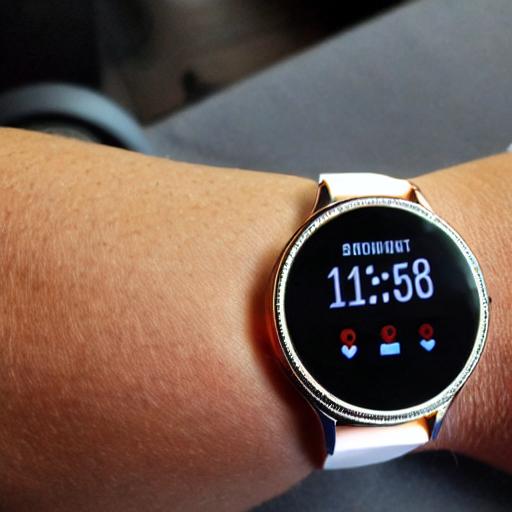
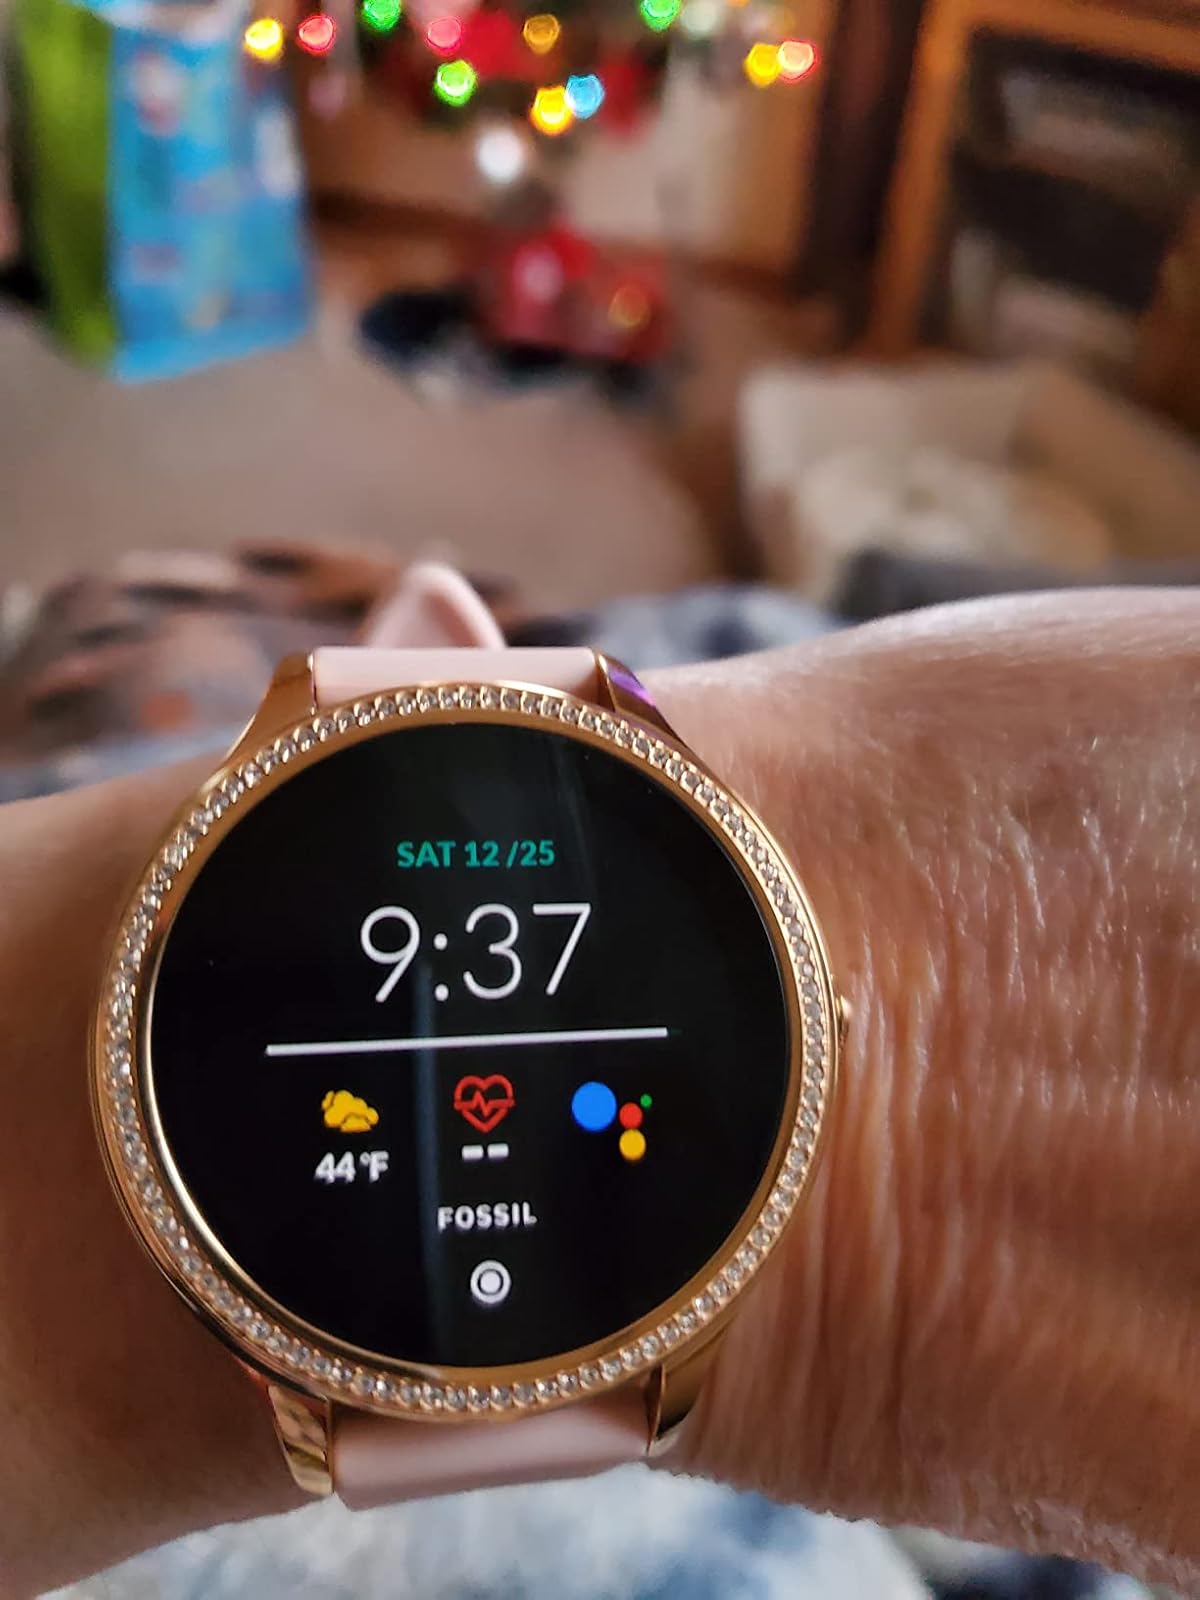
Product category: smartwatch
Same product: no